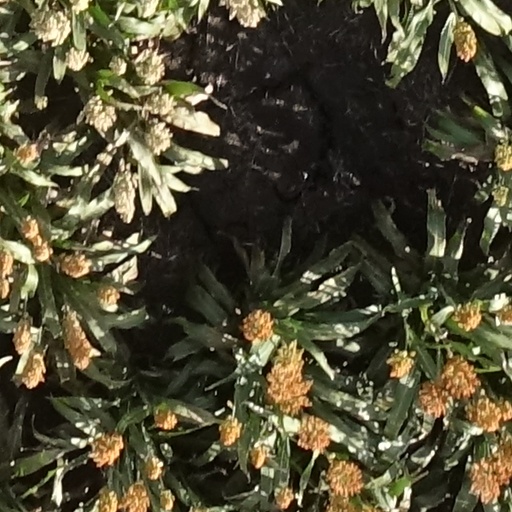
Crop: sorghum